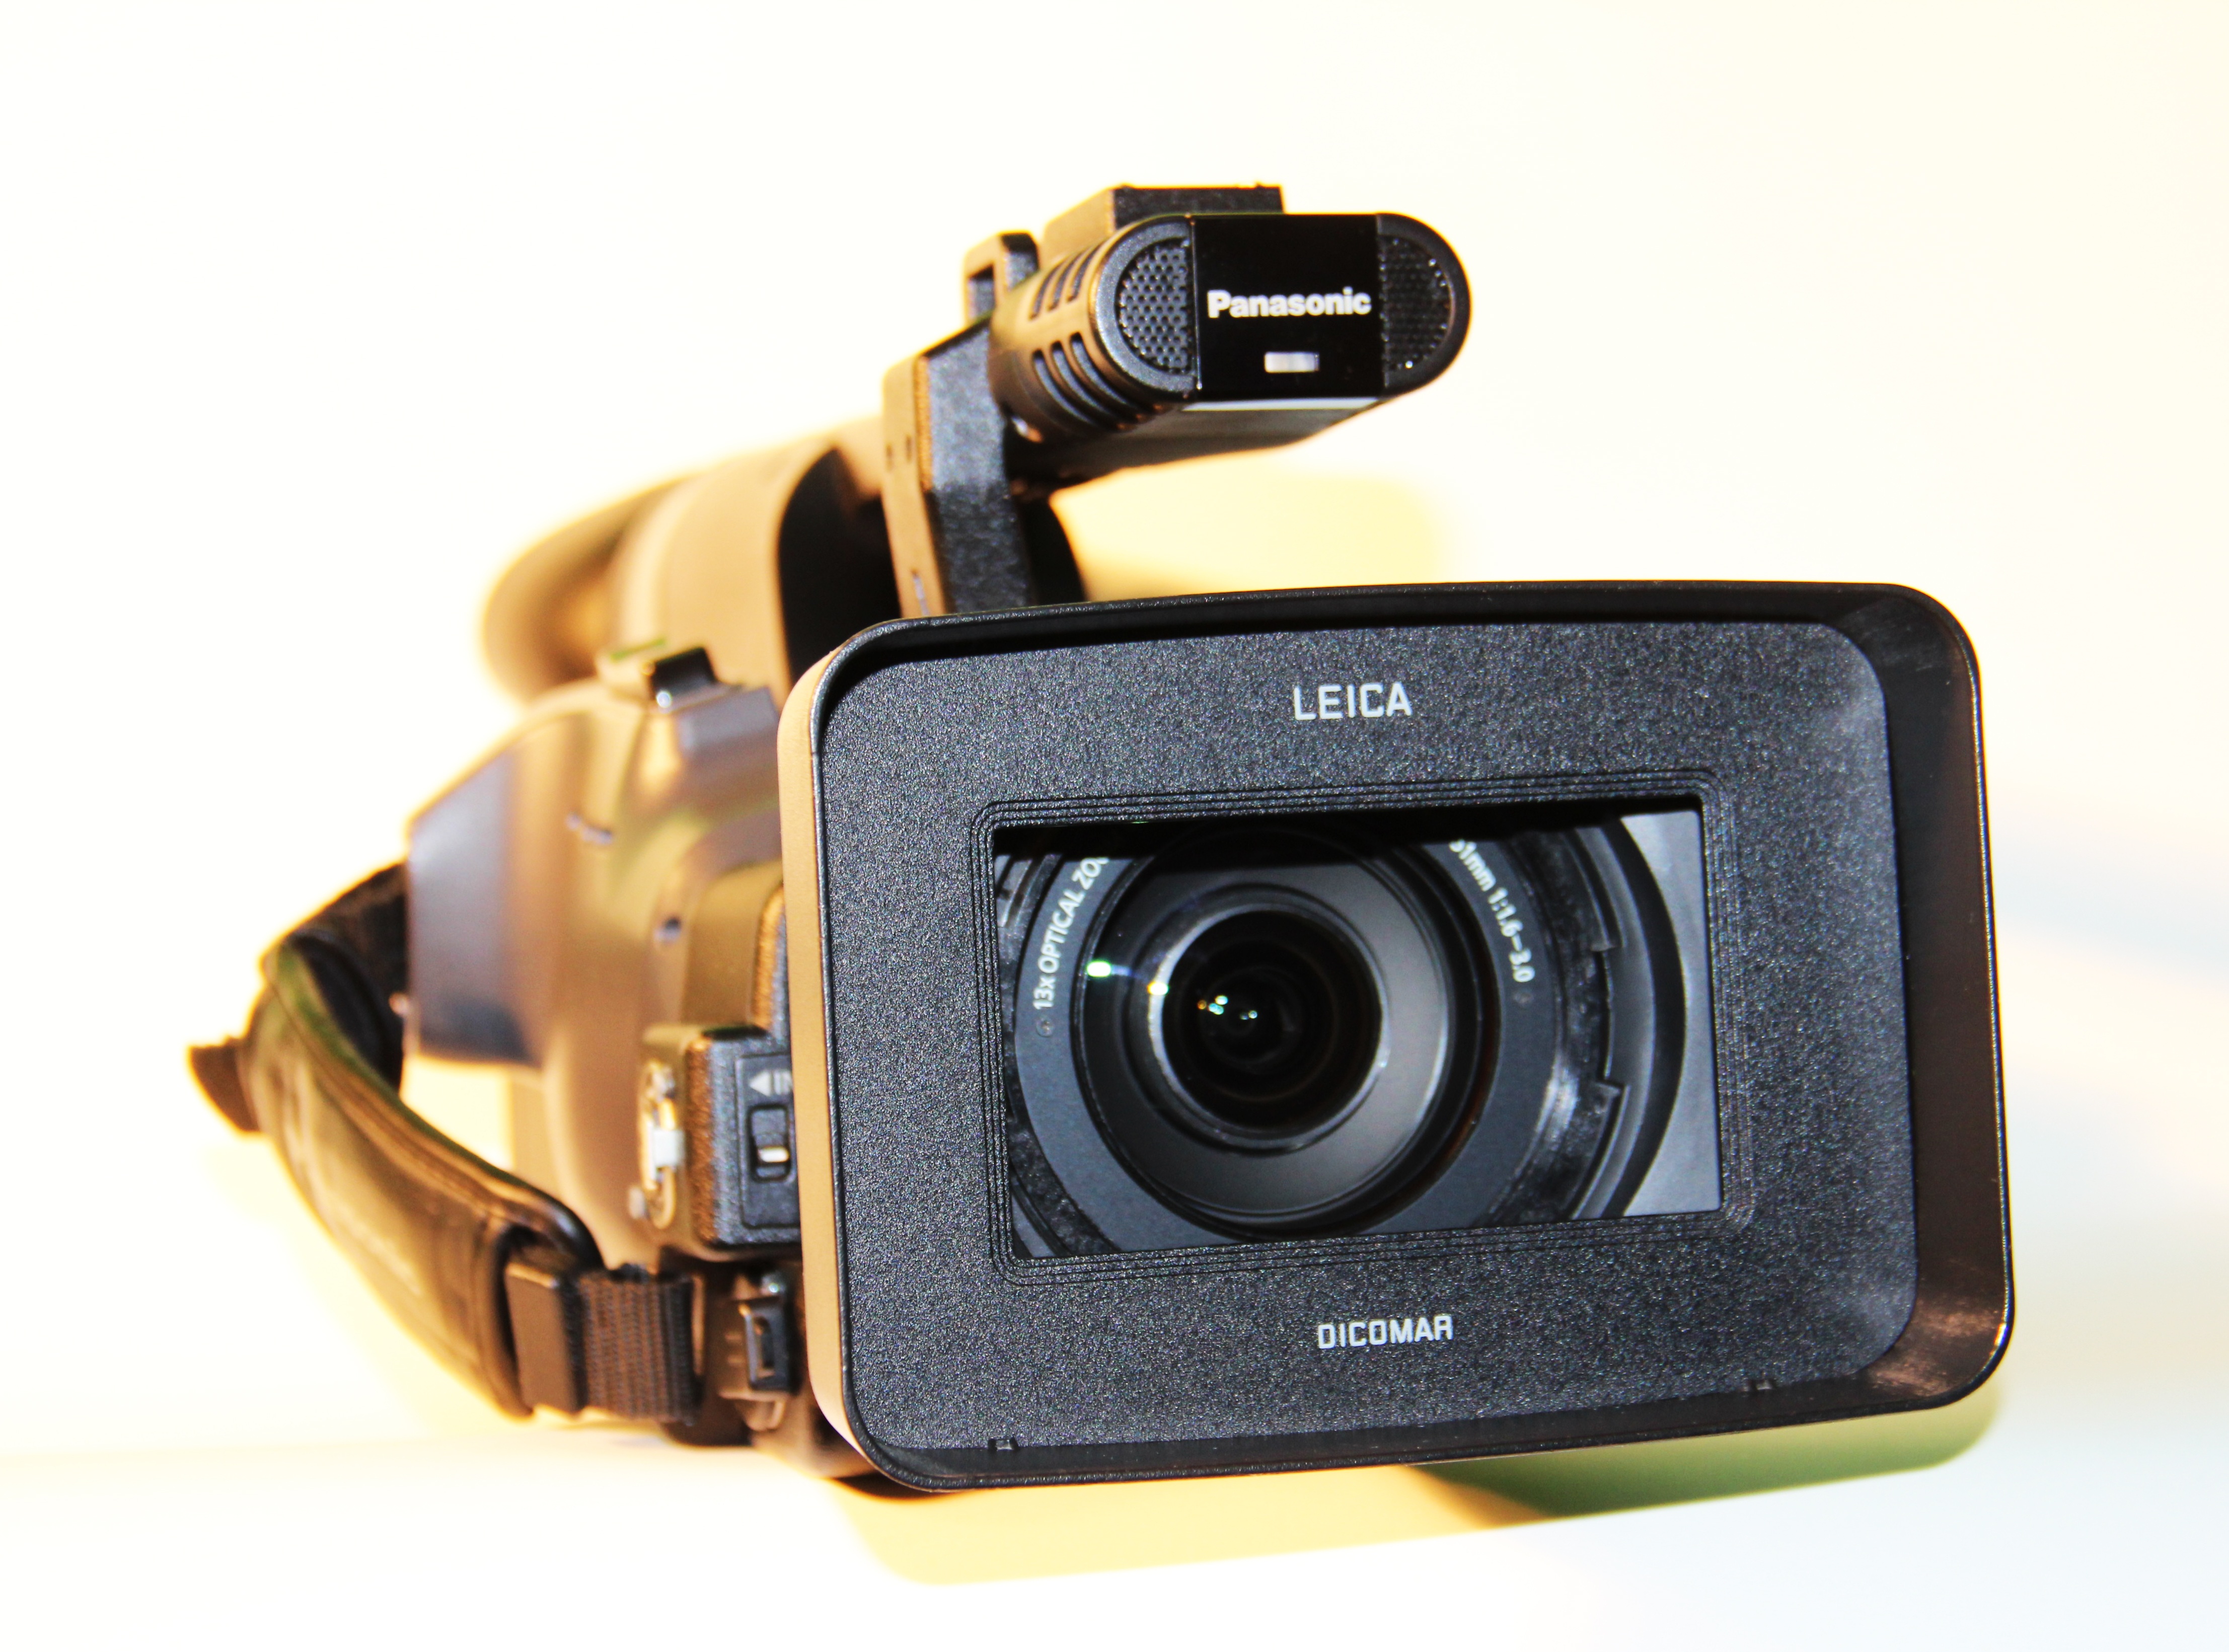
camera, video camera, digital camera, digital, panasonic, camera lens, leica, cameras optics, ag hmc151